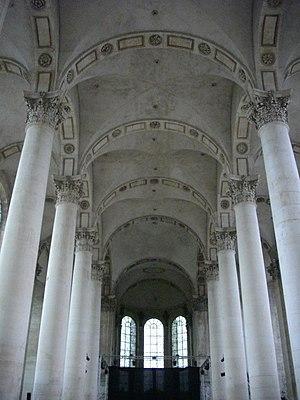
Abbaye des Prémontrés de Pont-à-Mousson (Meurthe-et-Moselle, France)
Une église-halle est une église dont le vaisseau central et les collatéraux sont de hauteur égale, et communiquent entre elles sur toute cette hauteur. Elle se caractérise aussi par des colonnes très élancées qui supportent directement les voûtes juxtaposées, et dont on a pu dire que, loin de diviser l'espace, elles l'élargissent ; il en résulte une certaine minceur des profils, une rigidité contrastant avec la complication des nervures des voûtes. Quant au vaisseau central, en l'absence des fenêtres hautes, il est éclairé indirectement par la lumière provenant des vaisseaux latéraux. L'église-halle se rapproche de la conception d'une vaste salle hypostyle voûtée.